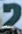
Number: 2